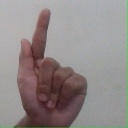
अक्षर: ळ